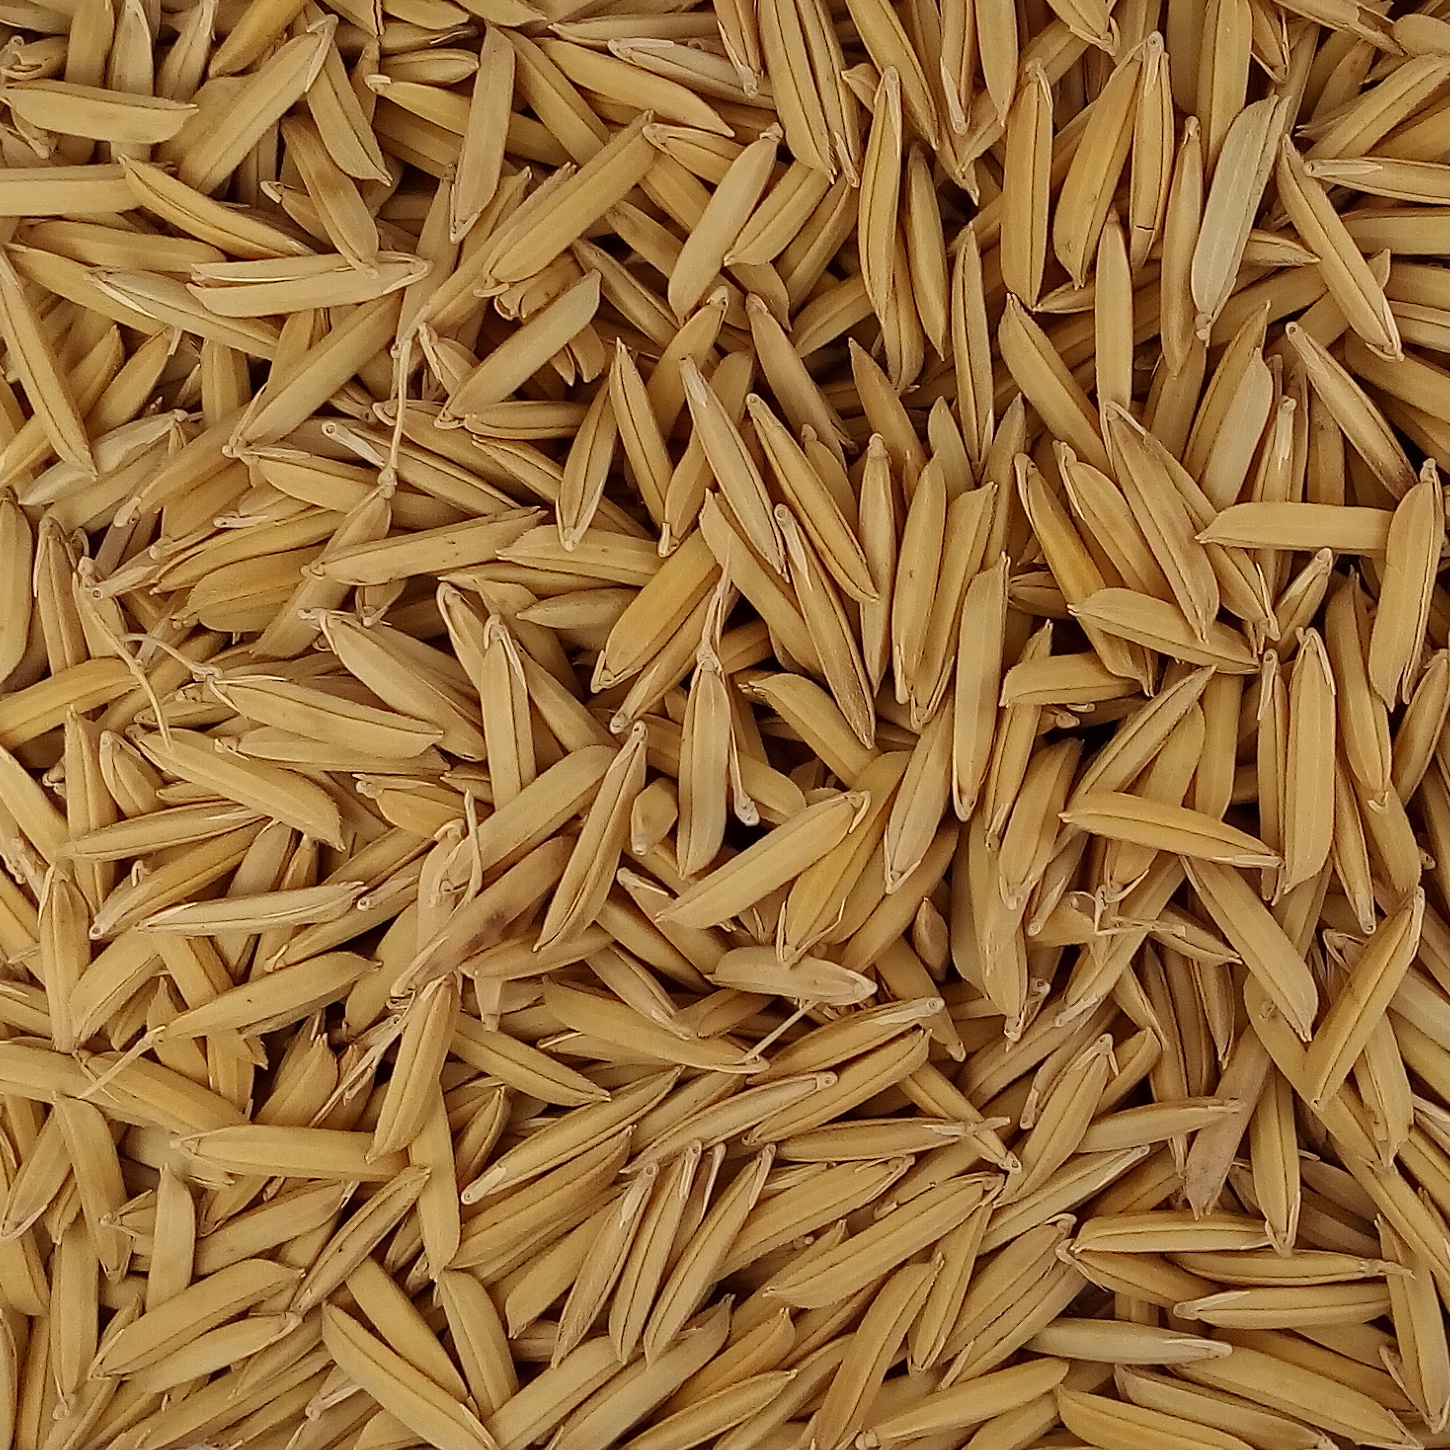
Rice seed variety: 1509